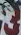
Number: 3